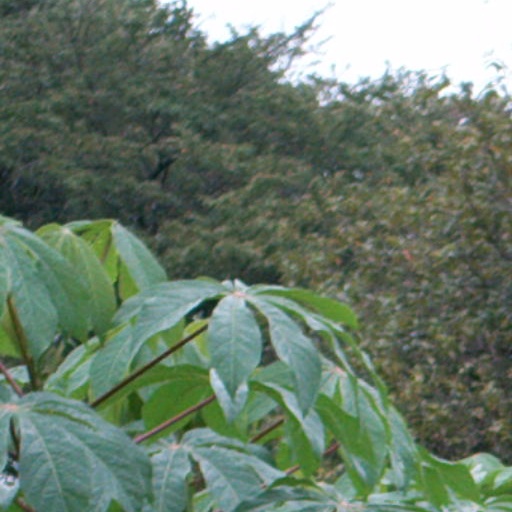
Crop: cassava